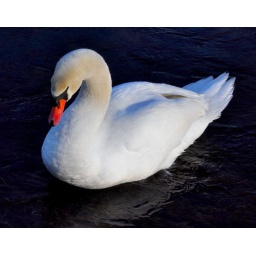
I have met a friendly swan family when waiting for my car being inspected in the service station.